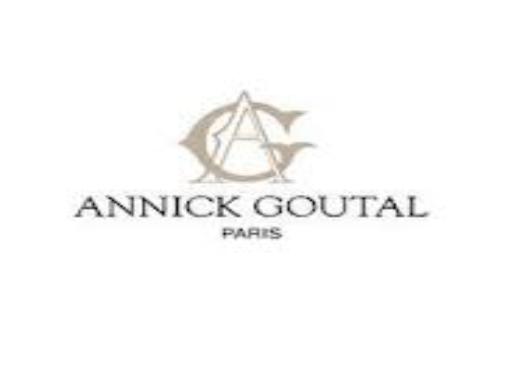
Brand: ANNICK GOUTAL
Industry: Clothes